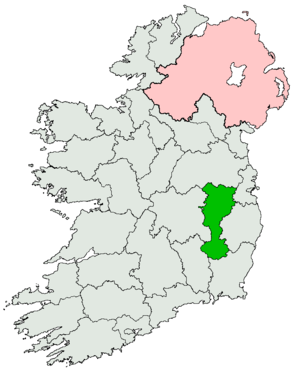
Carlow-Kildare est une ancienne circonscription électorale irlandaise. Elle permettait d'élire, de 1937 à 1948, quatre membres du Dáil Éireann, la chambre basse de l'Oireachtas, le parlement d'Irlande. L'élection se faisait suivant un scrutin proportionnel plurinominal avec scrutin à vote unique transférable.